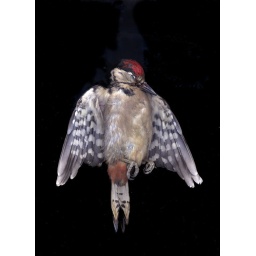
Great spotted woodpecker - juvenile; found by Sheamus, Oxford Road, Manchester, Saturday 26th June 2010